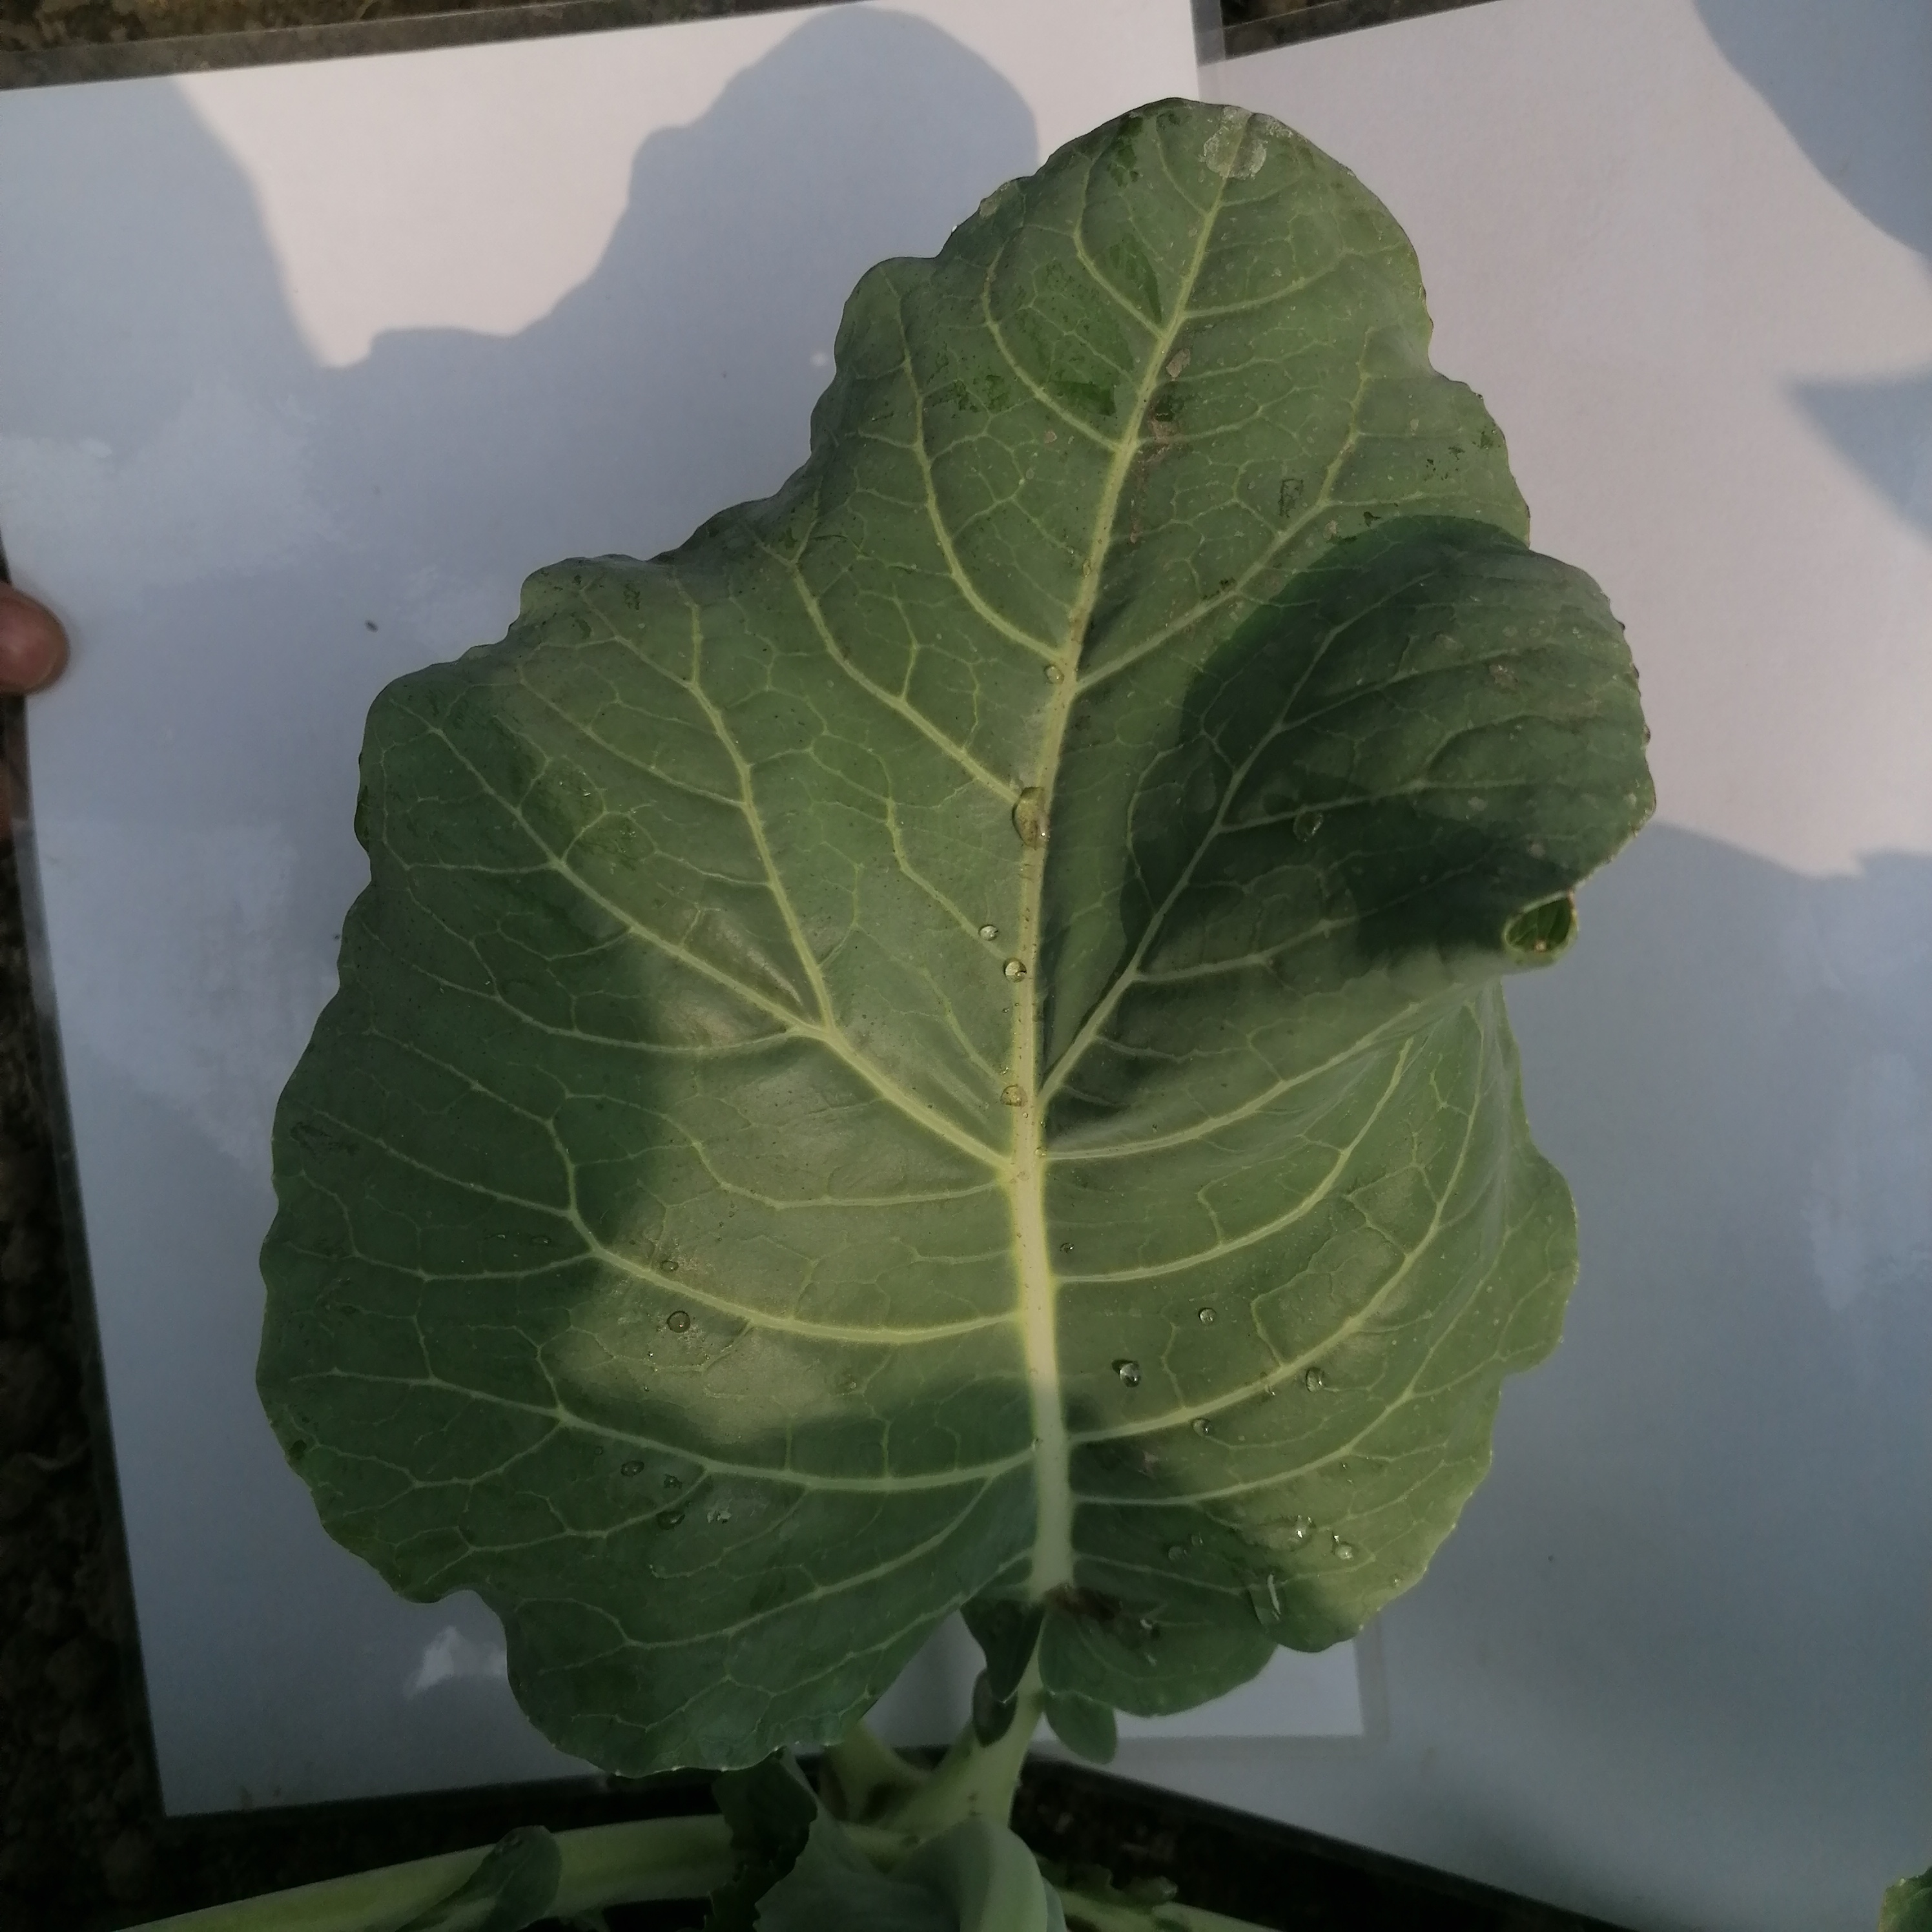
Label: Healthy